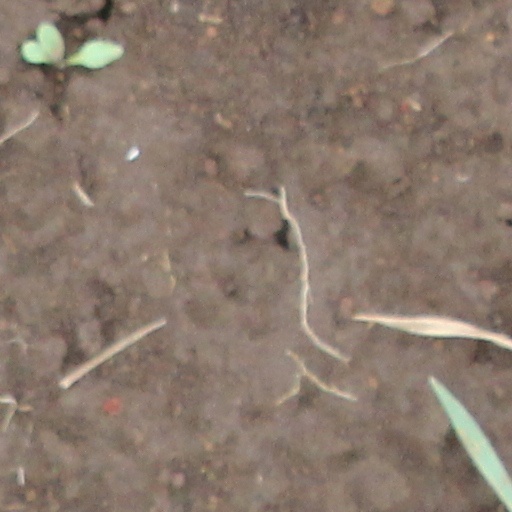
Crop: wheat